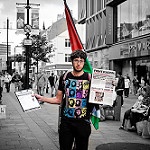
Label: non_damage_buildings_street